Celebrity Theatre

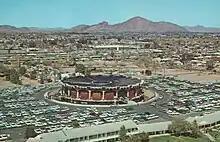
Theater in the 1960s when it was known as the "Phoenix Star Theatre"

Beverly Hills architect Perry Neuschatz designed the 196 foot-diameter building as a multipurpose conference and cultural center. He received the 1964 top award from the Prestressed Concrete Institute (PCI) for his outstanding design. Gary Call was the associate architect. T. Y. Lin International was the structural engineer and E. L. Farmer Construction Company was general contractor. Owners planned to use Celebrity Theatre as a concert venue during the winter. It was further renovated significantly in 1995. The venue underwent another significant renovation in 2021, replacing plumbing, redoing the restrooms, and reimagine the lower level. The lower level was renamed the Encore Lounge with a new bar and secondary stage for smaller acts. The building was listed on the Phoenix Historic Property Register in 2013 and the National Register of Historic Places in 2019.